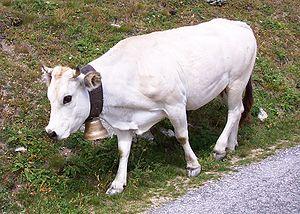
Vache de race piémontaise en alpage dans les environs de Castelmagno, province de Cunéo (It)
L'Allemagne, pays carrefour du nord de l'Europe, est un lieu de métissage bovin depuis très longtemps.
La piémontaise, razza bovina Piemontese en italien est une race bovine italienne.